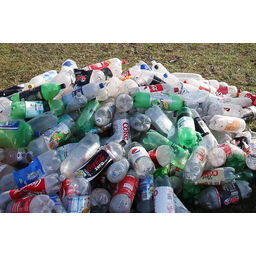
Label: plastic